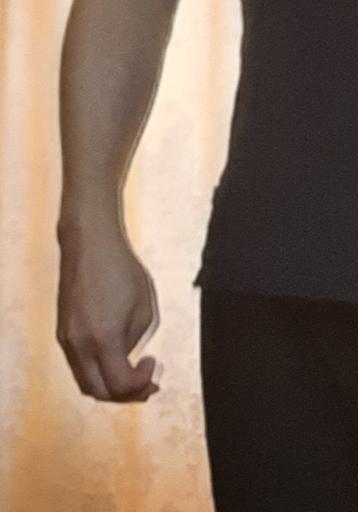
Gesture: no_gesture